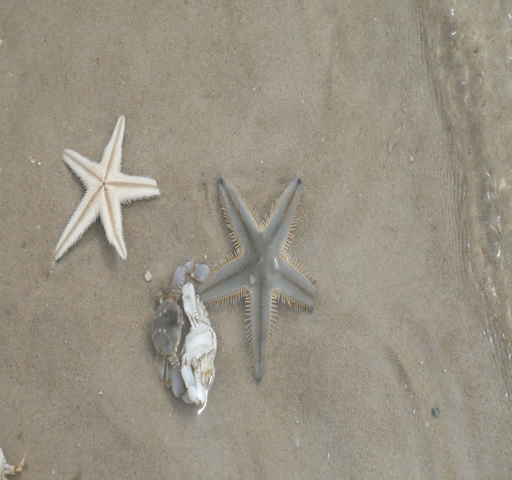
starfish buries itself in the sand , shallow water